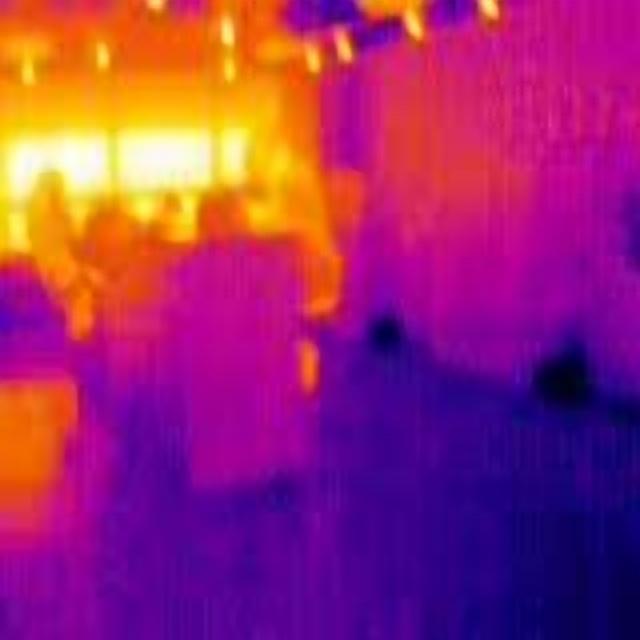
Detected objects:
label: person
label: person